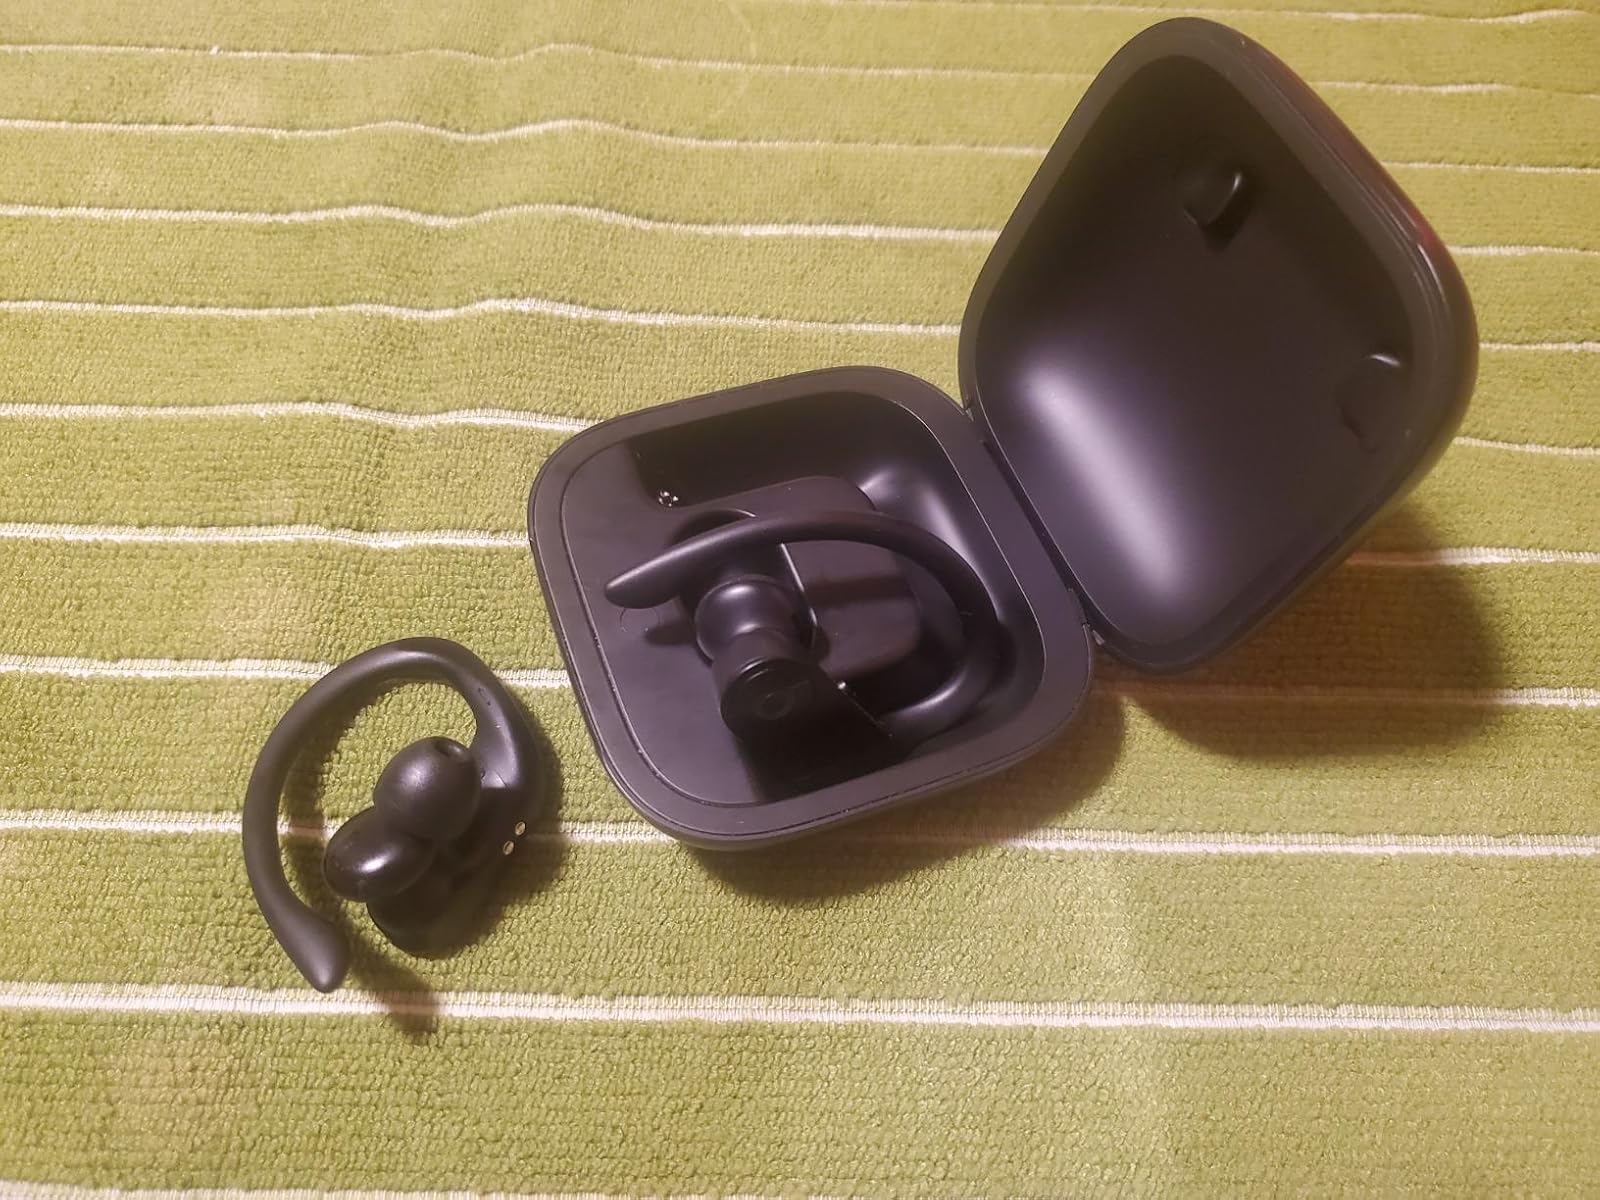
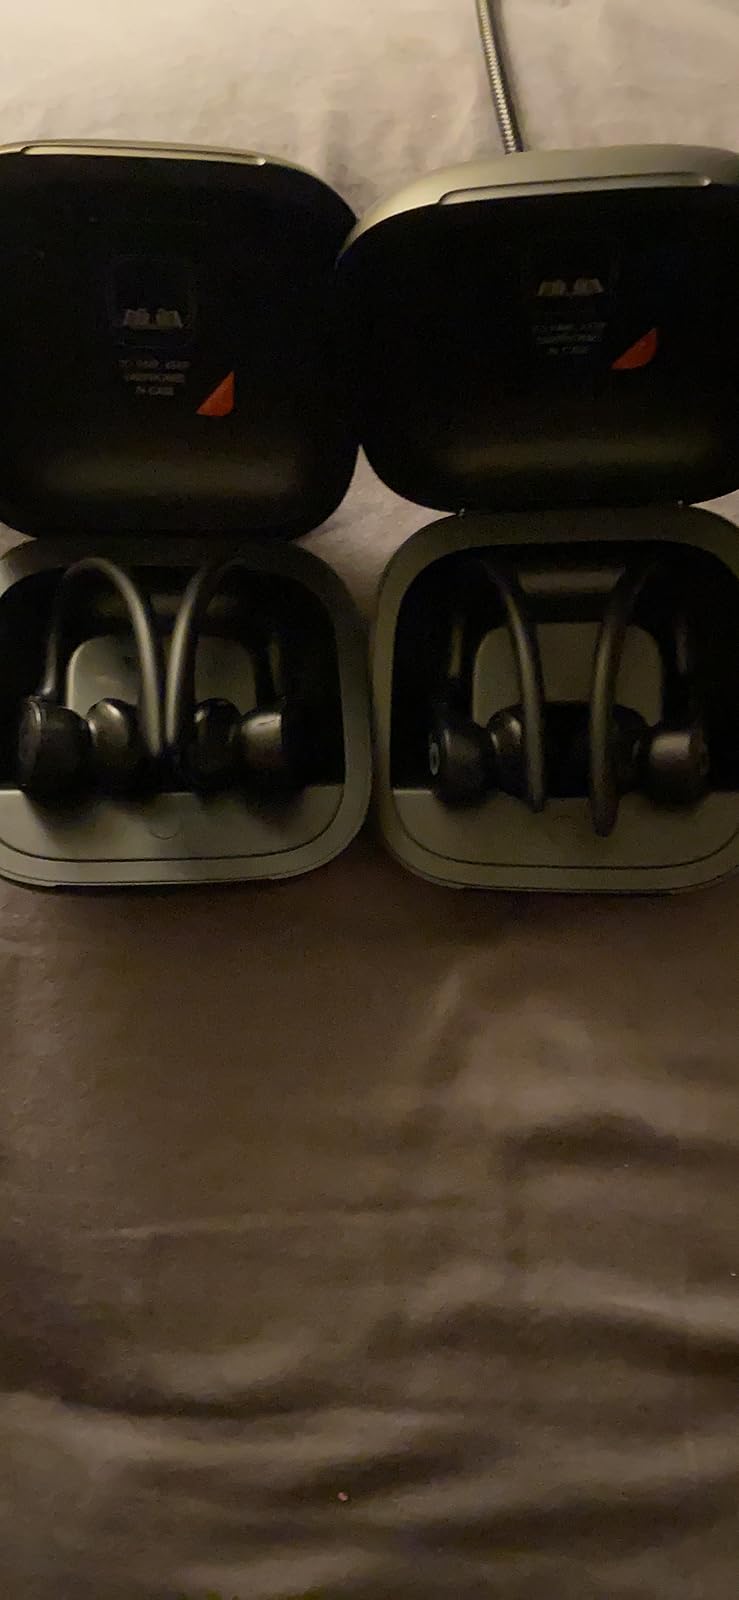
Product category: earbuds
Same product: yes